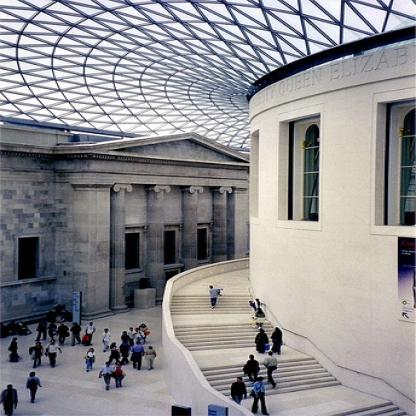
Scene: Indoor